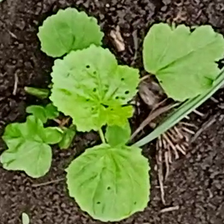
Weed species: Little_Mallow(Malva parviflora)